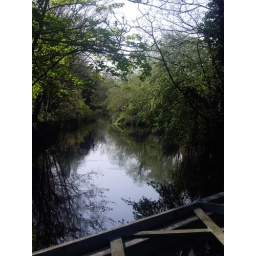
this photo was taken on a bridge over the river wandle near dean city farm.